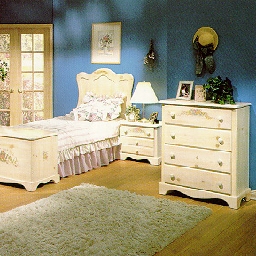
Room type: bedroom